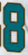
Number: 8